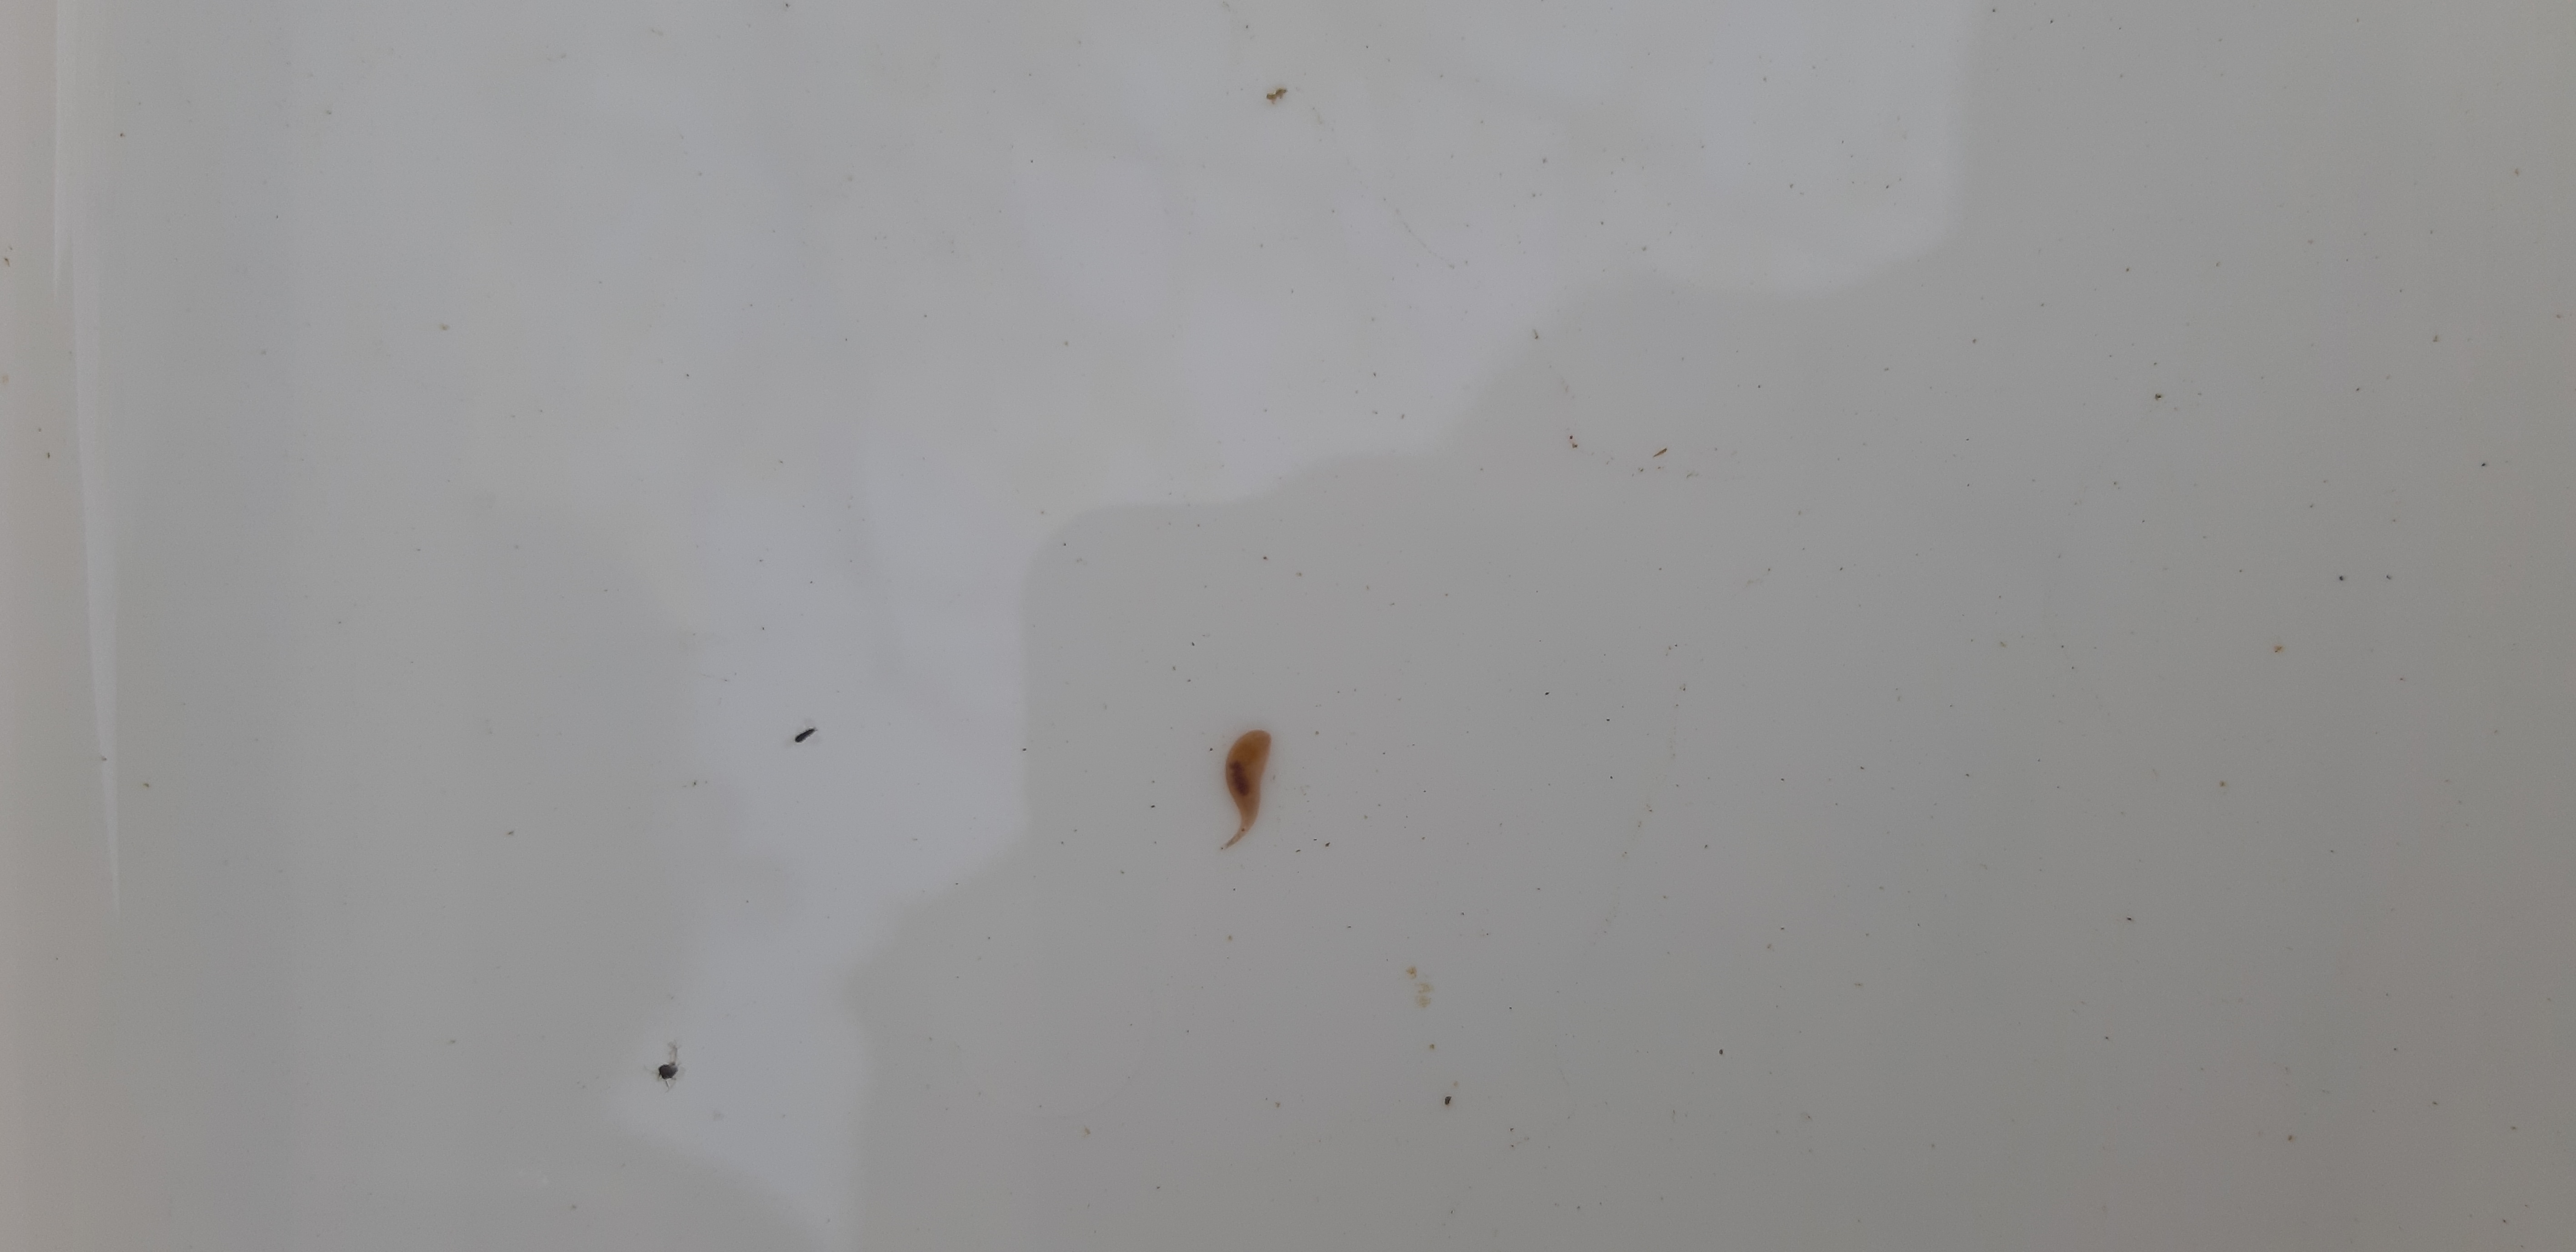
Macroinvertebrate group: leeches